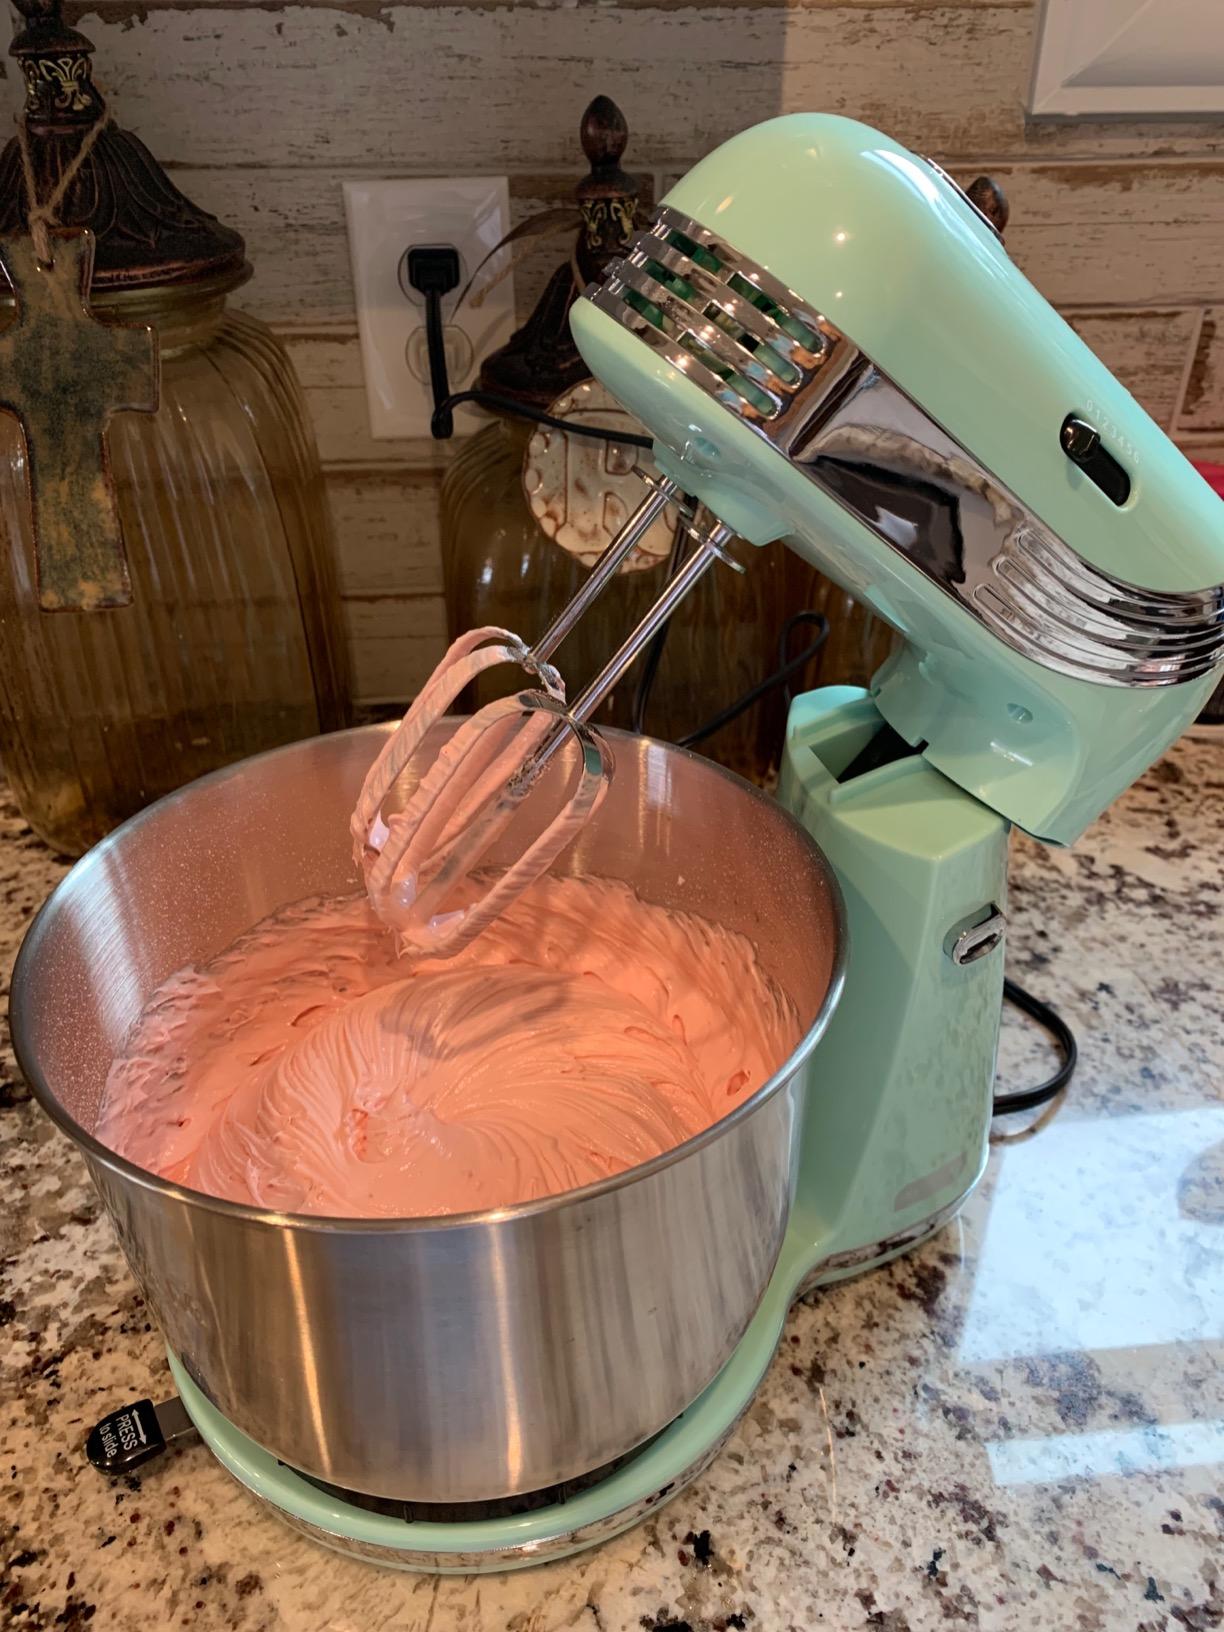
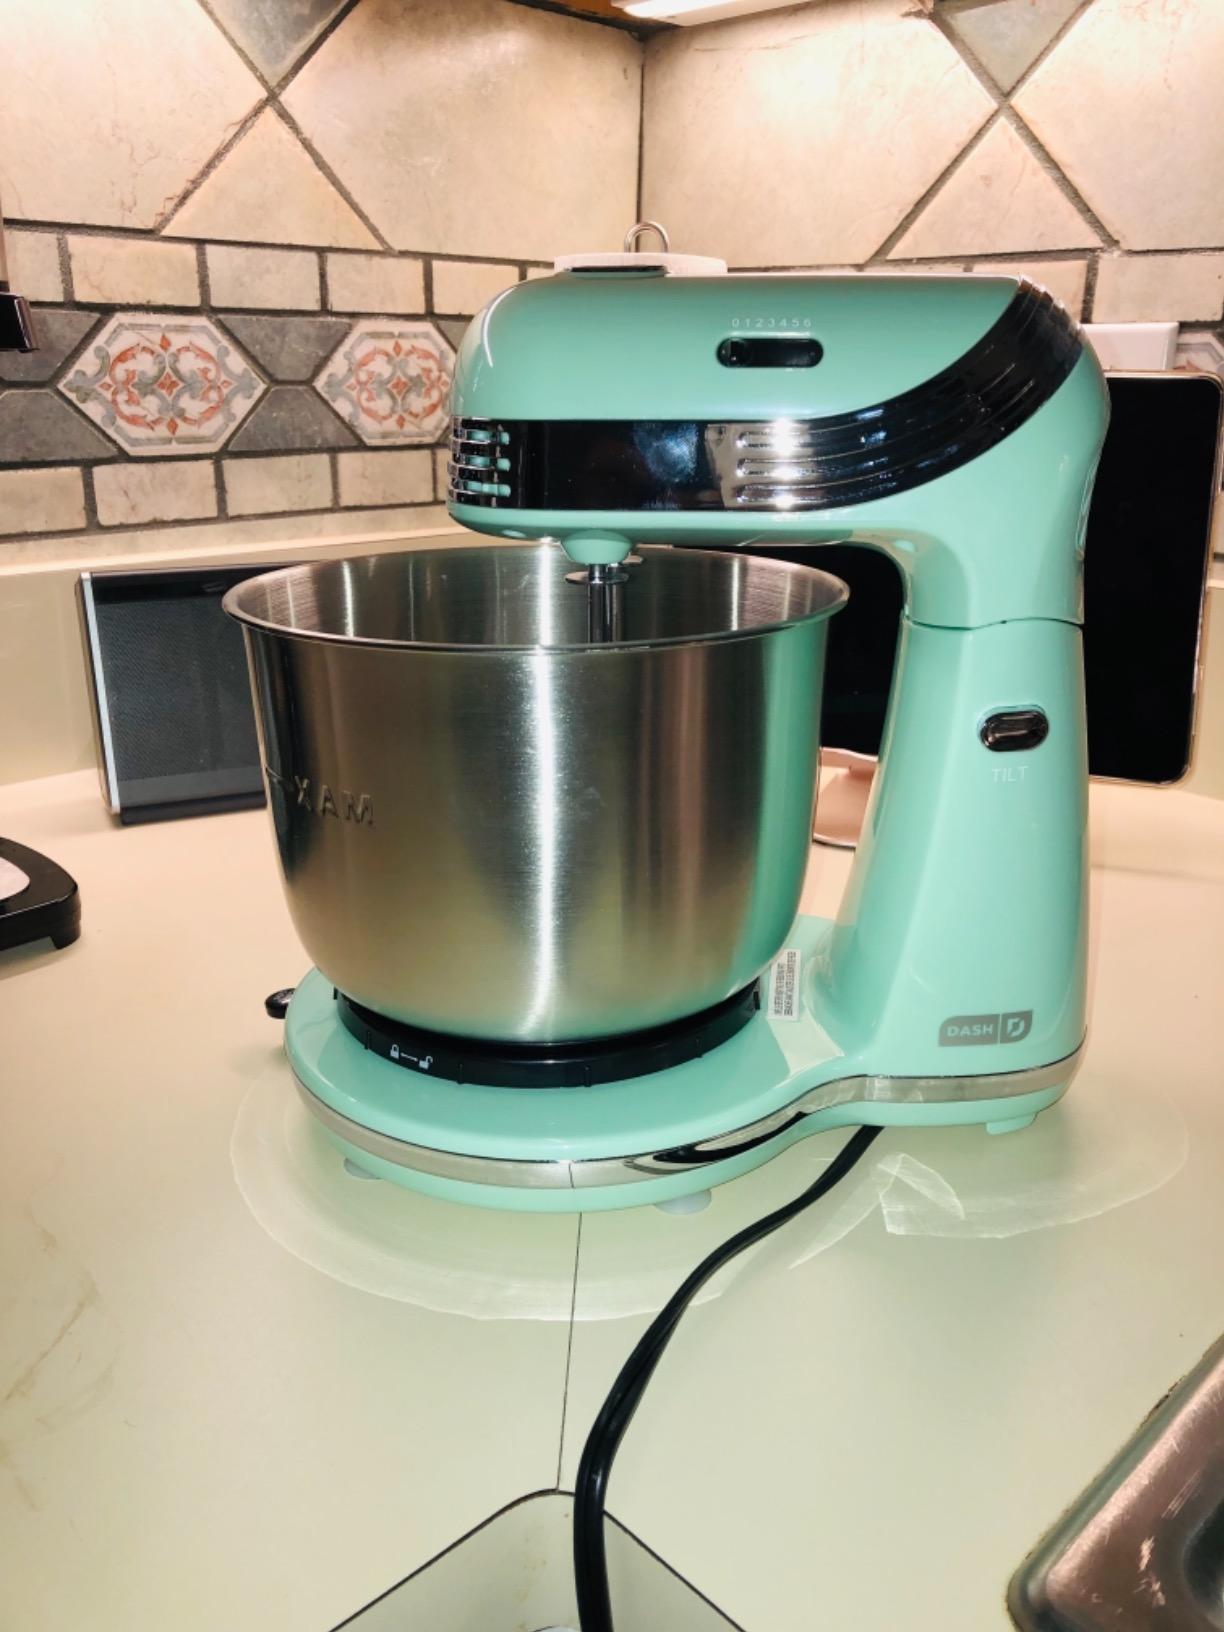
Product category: items_mixer
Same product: yes